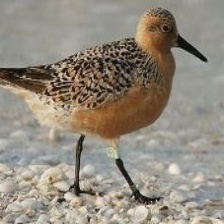
Species: RED KNOT
Scientific name: CALIDRIS CANUTUS
ImageNet parent category: red-backed_sandpiper